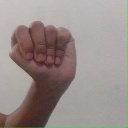
अक्षर: ठ